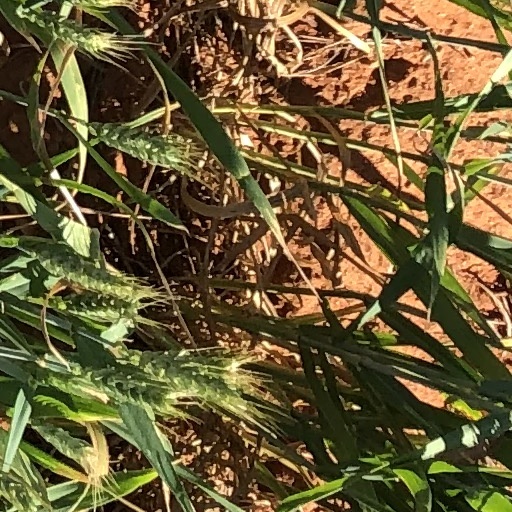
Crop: wheat